Ginger Wolfe-Suarez

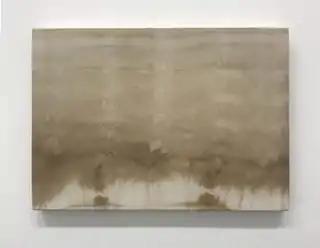
Ginger Wolfe-Suarez, "Breath of Work", handmade dye from ocean plants, shells, and salt-water on silk, 10" x 14", 2018.

In the installation "A Thing Repeated Is Not Always All The Same" (Diane Rosenstein, Los Angeles, 2015), Wolfe-Suarez combined basic materials—light, shadow, scent, wood, rocks, yarn, mirrors, walls—and repeated imagery in distinct works designed as an interrelated composition. For "Color Fields", she created "walls" of stretched, hand-dyed yarn dipped in scented oils and strung at angles across corners or between walls and floors in an exploration of perceptual space, mood, and memory. "Los Angeles Times" critic Sharon Mizota described them as "breathing, architectural monochromes" whose "light, shadow, volume and reflection play off one another, dissolving expected notions of space and carving out new ones," similar to the effect of a sunbeam on a room. The show also featured a series of recurring images of transience (a bouquet, a sunset), mounted with different materials and arrangements that investigated the relationships between symbol, sentiment, experience and context.